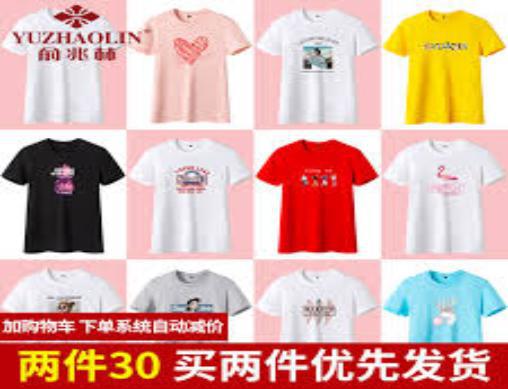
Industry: Clothes